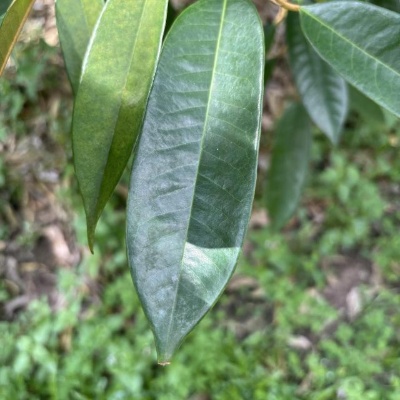
Label: Leaf_Healthy